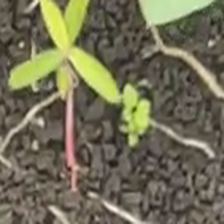
Weed species: Moti_dudhi(Euphorbia_geneculata_L)